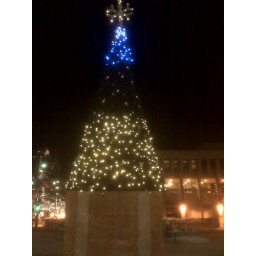
Color changing - Music playing Xmas tree 1/2 way between office and home. Denver Federal Reserve in back.